Deportivo La Guaira F.C.

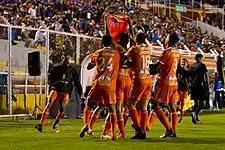
José Balza's goal in injury time against Real Garcilaso confirmed Deportivo La Guaira's qualification for the 2019 Copa Libertadores second stage.

After finishing in third place of the aggregate table of the 2018 season, La Guaira qualified for the Copa Libertadores for the first time. They started their participation in the first stage against Real Garcilaso from Peru, whom they defeated in the first leg in Caracas by a 1–0 score. In the second leg played at Estadio Garcilaso in Cusco, they found themselves trailing 2–0 against Real Garcilaso, but a late goal by José Balza helped them advance on away goals despite losing the match since the aggregate score ended tied 2–2. La Guaira were eventually knocked out in the following stage of the competition by Atlético Nacional.